Rail transport in Lebanon

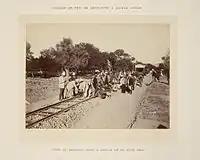
Laying the last rail of the Beirut–Damascus line on 25 June 1895. By this time, the railway had become known as the Damascus–Hama and Extensions (DHP).

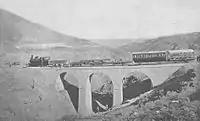
The bridge at Khan-M'rad, with a DHP train

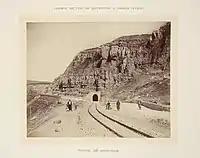
The tunnel at Medarije

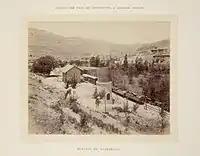
A train at Yahfufah Station

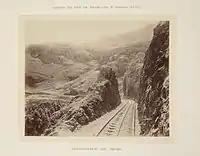
The steep incline at Tekieh

Beirut and Damascus were first connected by telegraph in 1861 and by a macadam road in 1863. Syrian railways connecting the two cities ( over the crest of the Mount Lebanon range) or another port were planned as early as 1871 but were not enacted. In 1889, the Ammiyya Revolt broke out among the Druze and other Syrian farmers. The Ottoman response to the insurrection included a number of railway concessions—quickly sold to foreign interests—to improve the development and centralized control of the region.